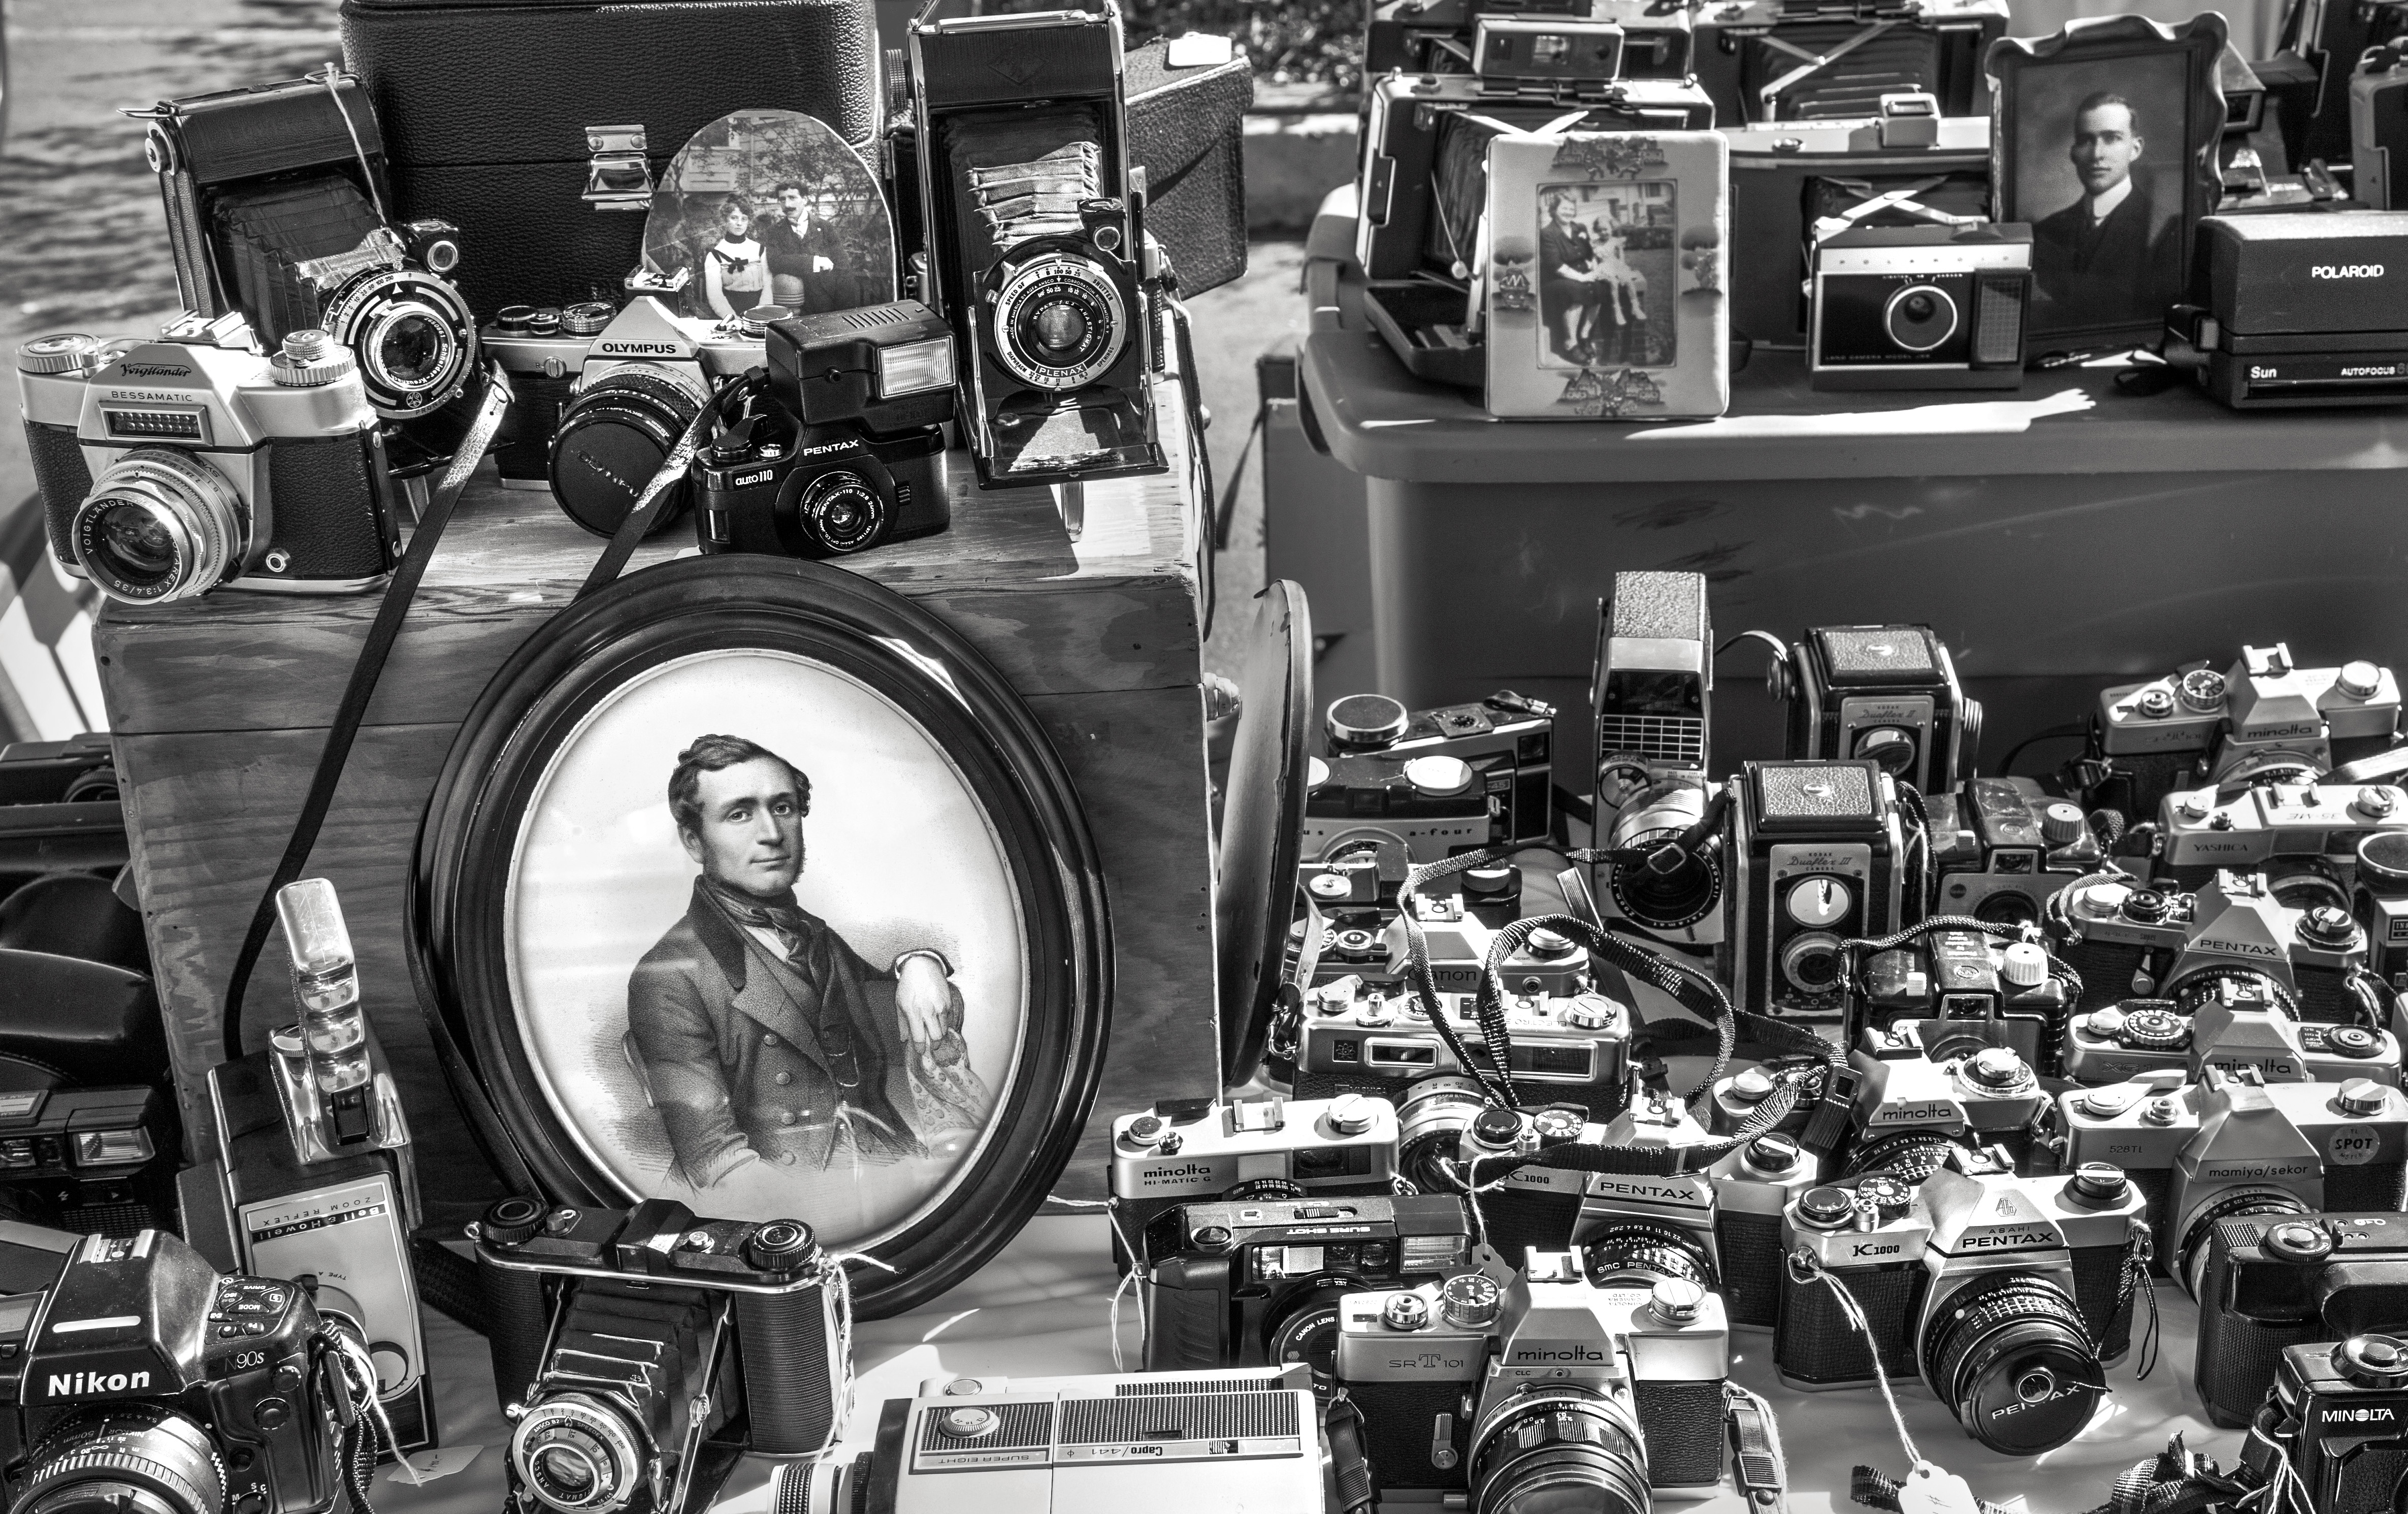
black and white, photography, black, monochrome, engine, photograph, image, roseville, actioncameraswapmeet, cameras, monochrome photography, mass production